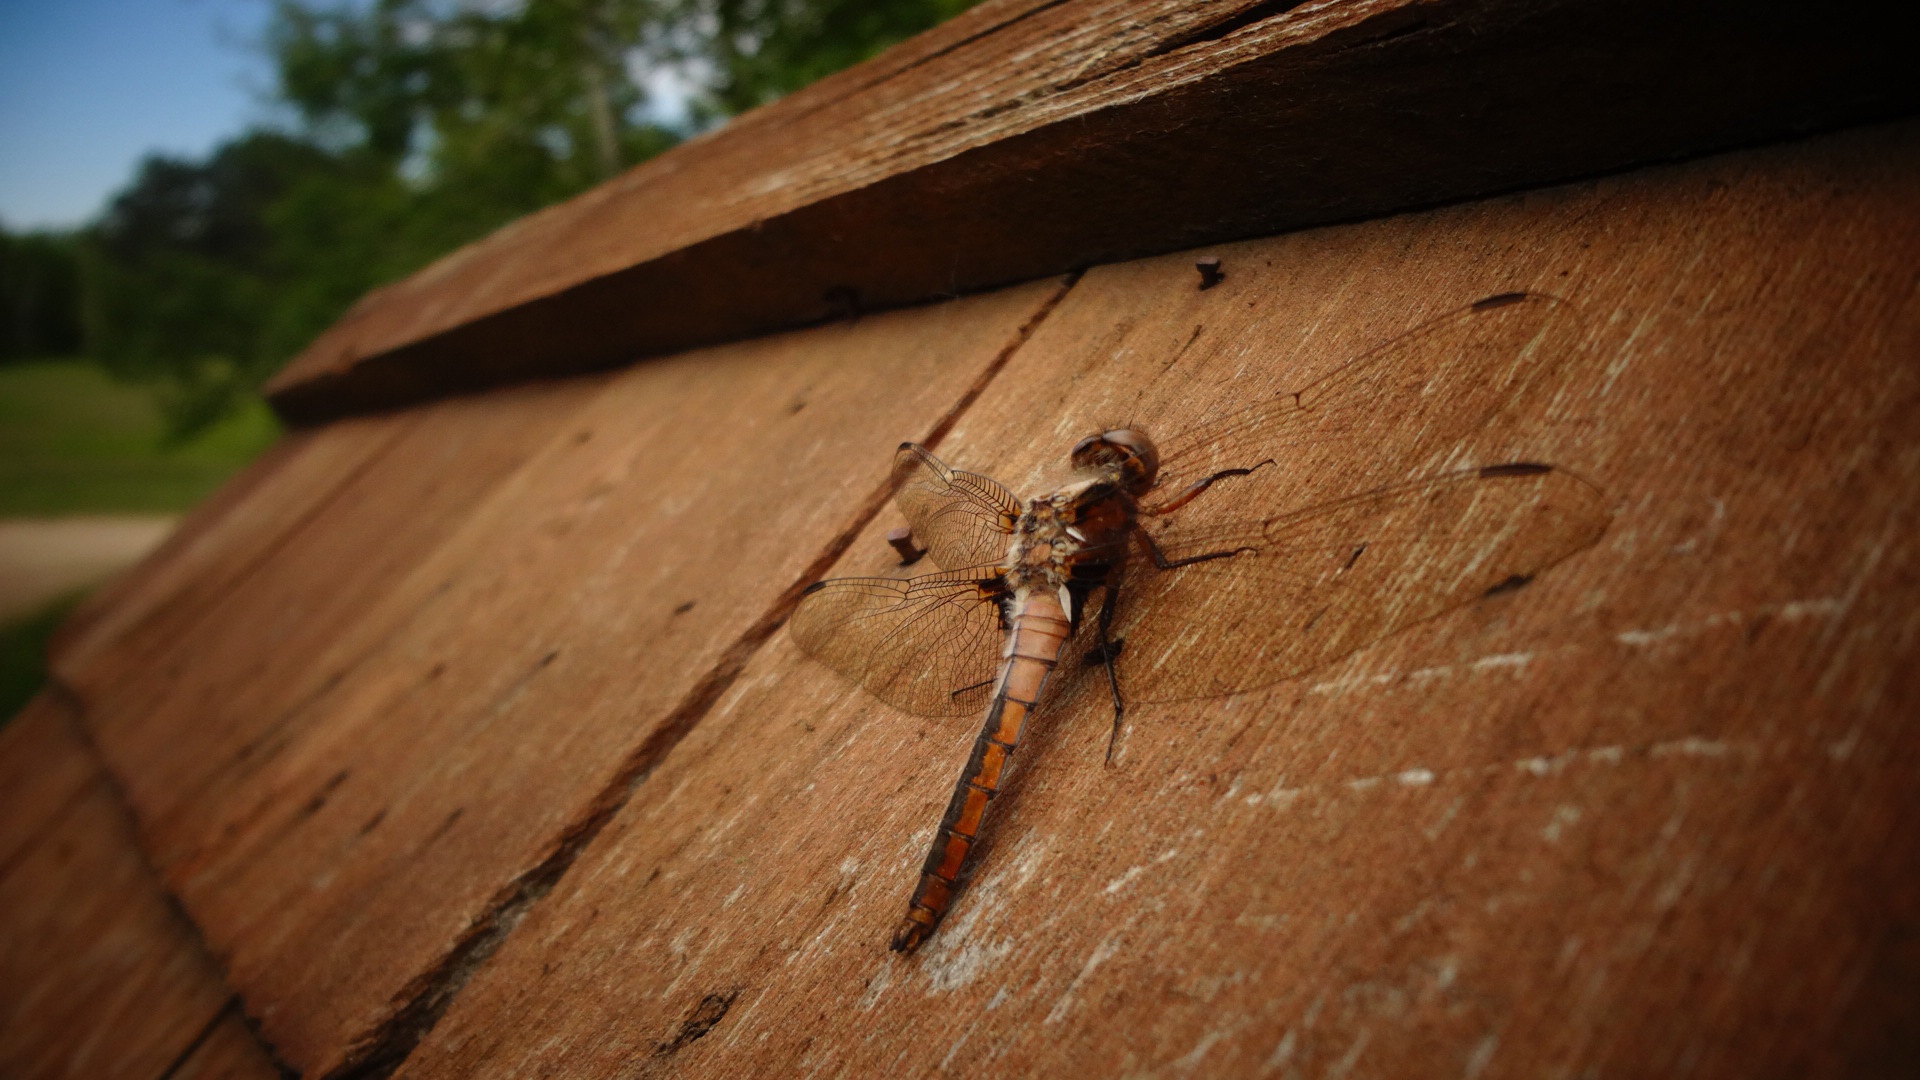
wing, wood, insect, fauna, invertebrate, close up, pest, macro photography, arthropod